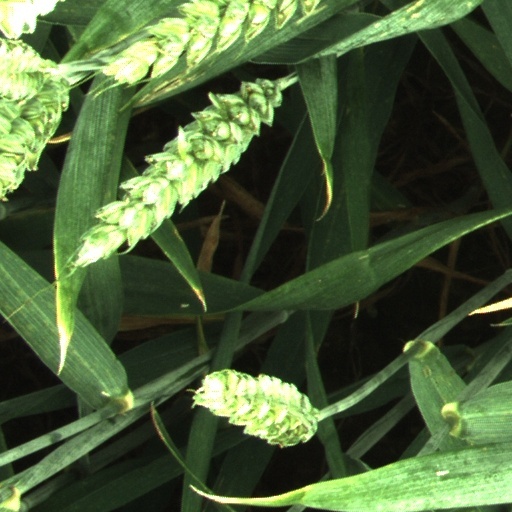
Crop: wheat